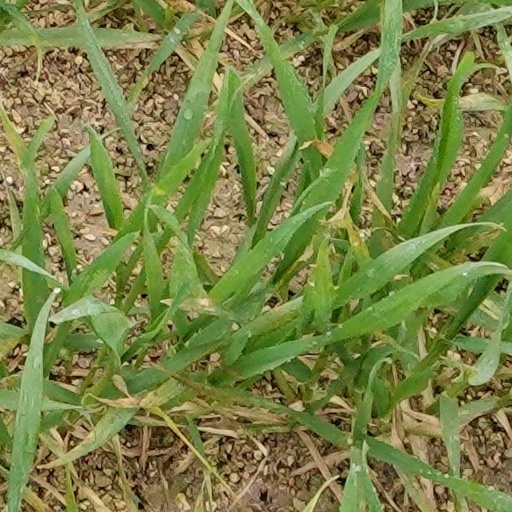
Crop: wheat